Aspis Island

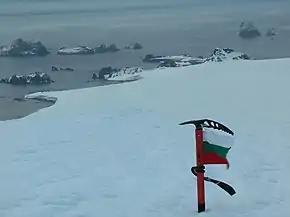
Aspis Island (showing next behind the second left point, the Organpipe) from Miziya Peak, with Zavala Island in the foreground and Zed Islands in the background.

Aspis Island is centred at which is west by north of Gargoyle Bastion, north of Organpipe Point, northeast of Zavala Island and south-southwest of Williams Point (British mapping in 1968, and Bulgarian in 2005 and 2009).